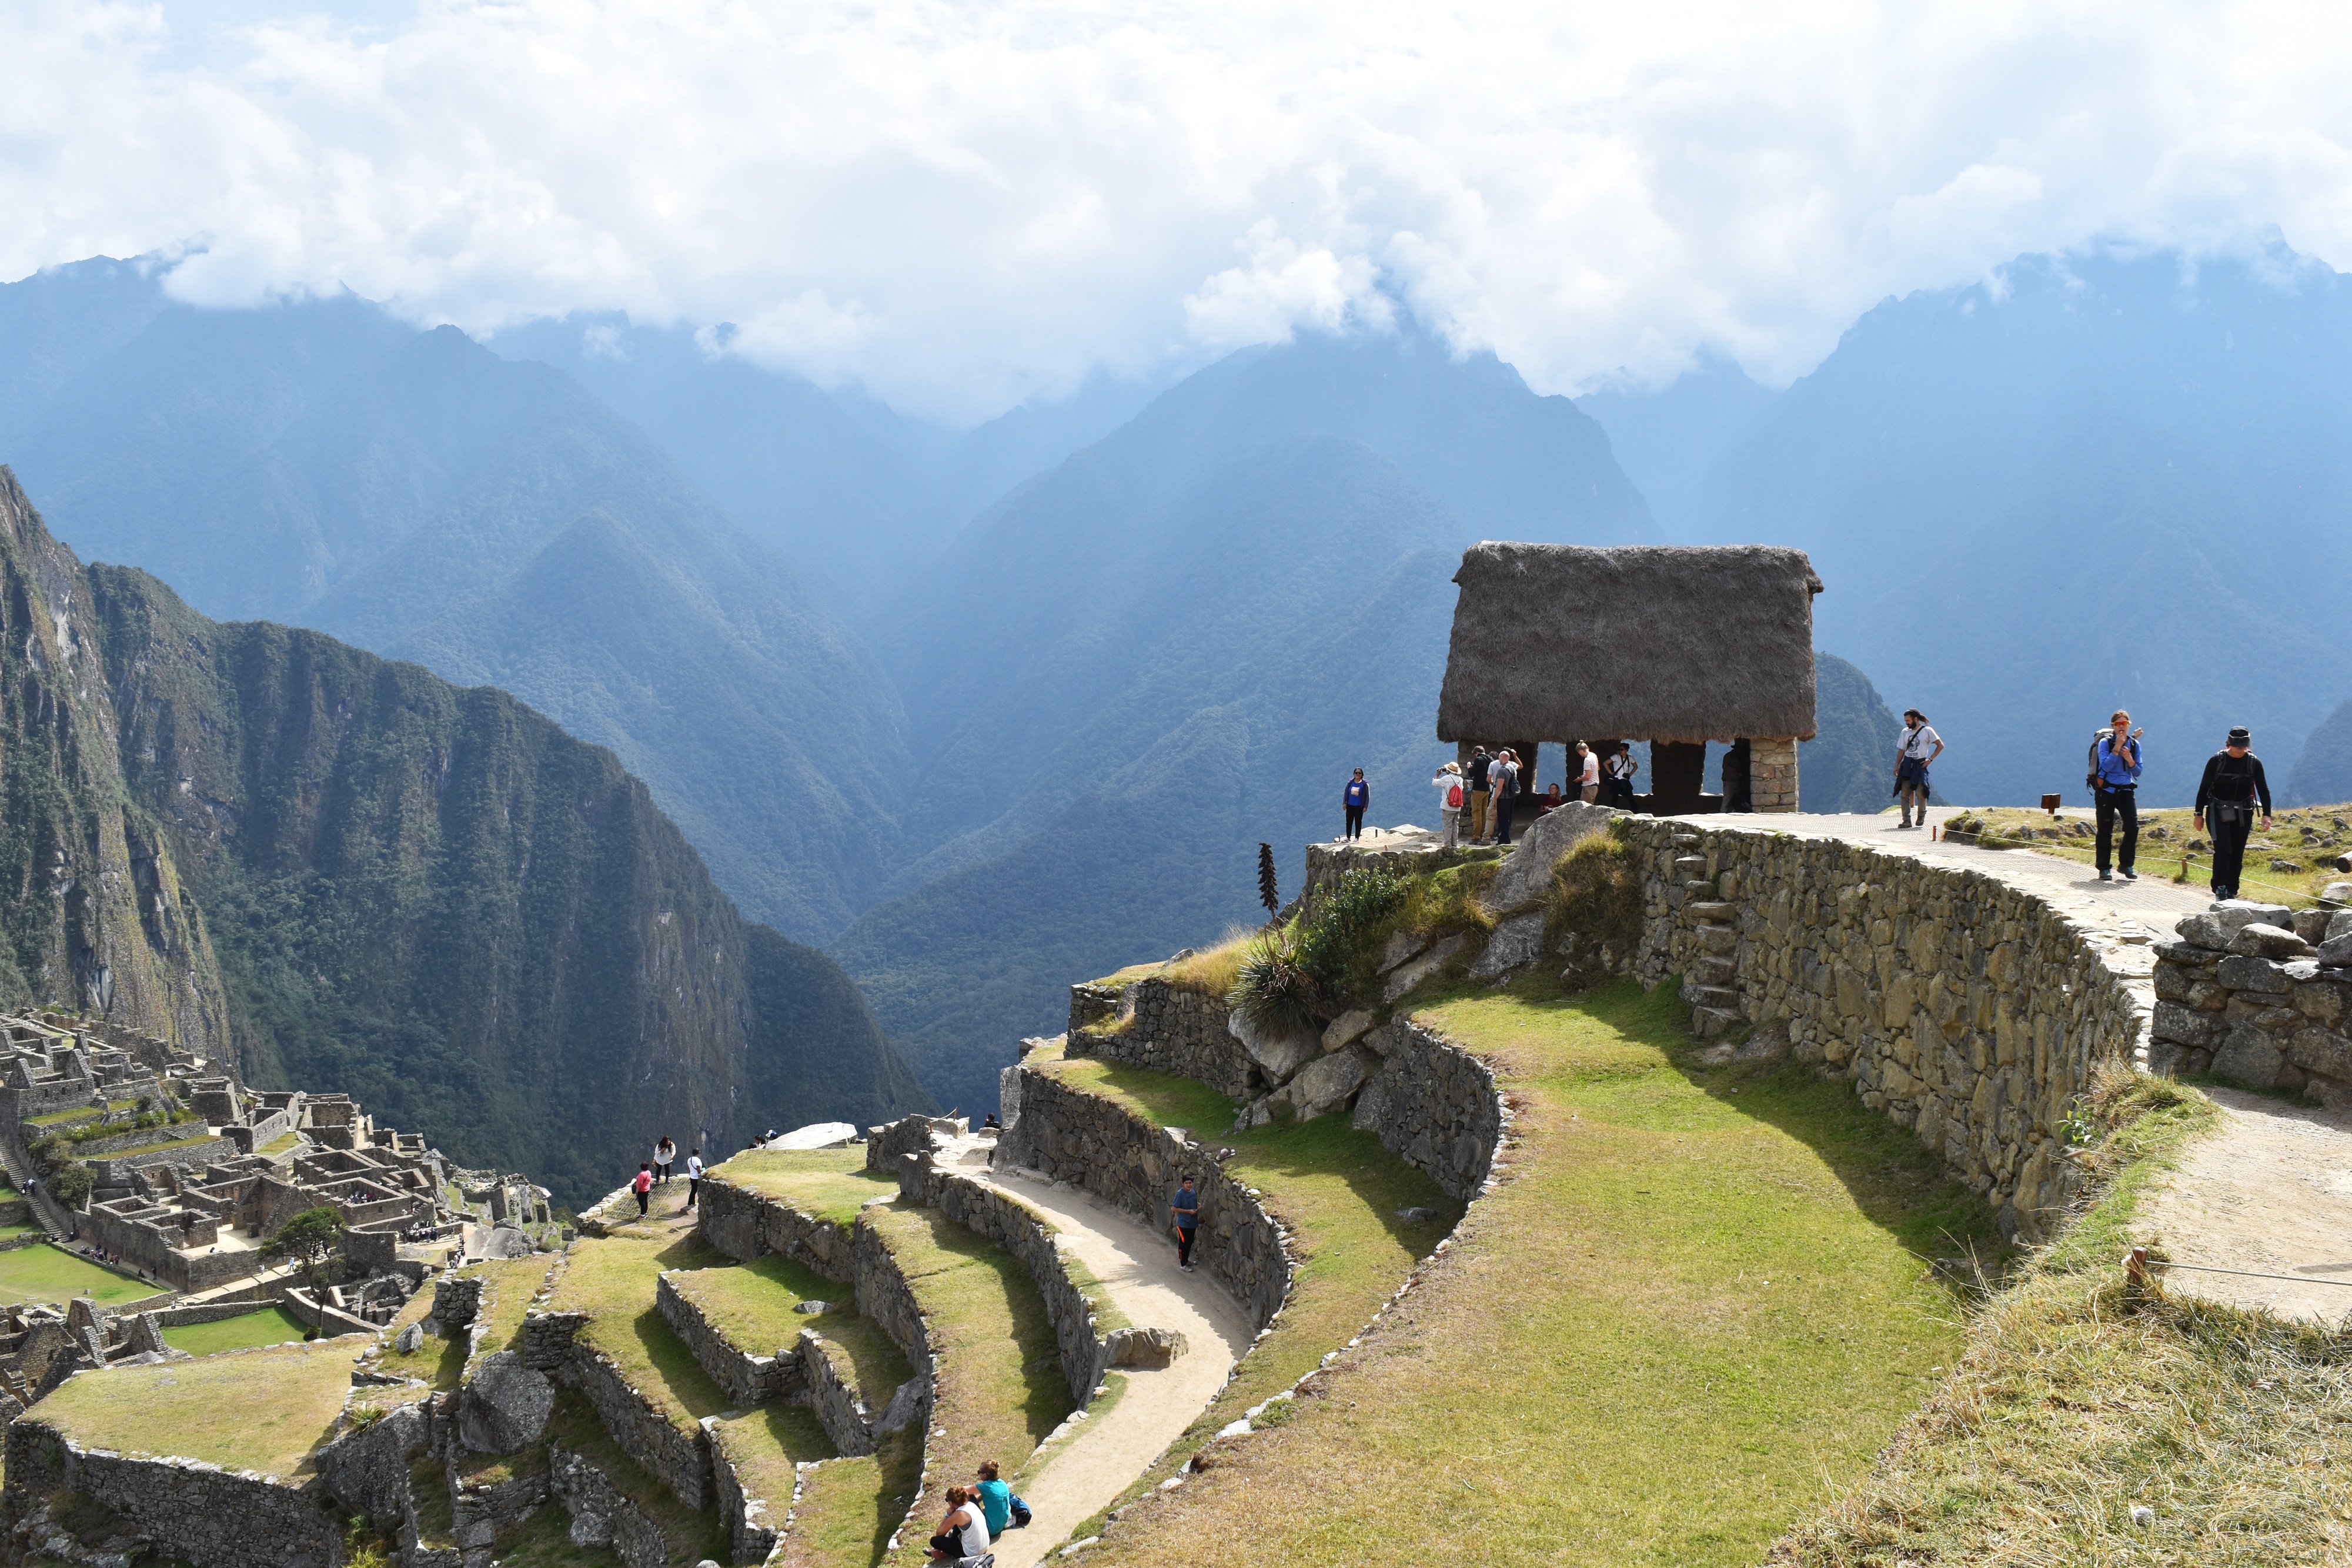
landscape, mountain, hill, town, valley, mountain range, vacation, village, cliff, fortification, tourism, terrain, ridge, alps, monastery, mountain pass, mountainous landforms